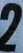
Number: 2